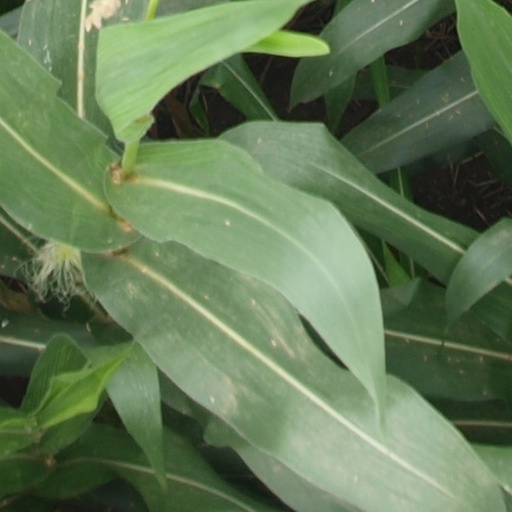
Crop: maize; corn